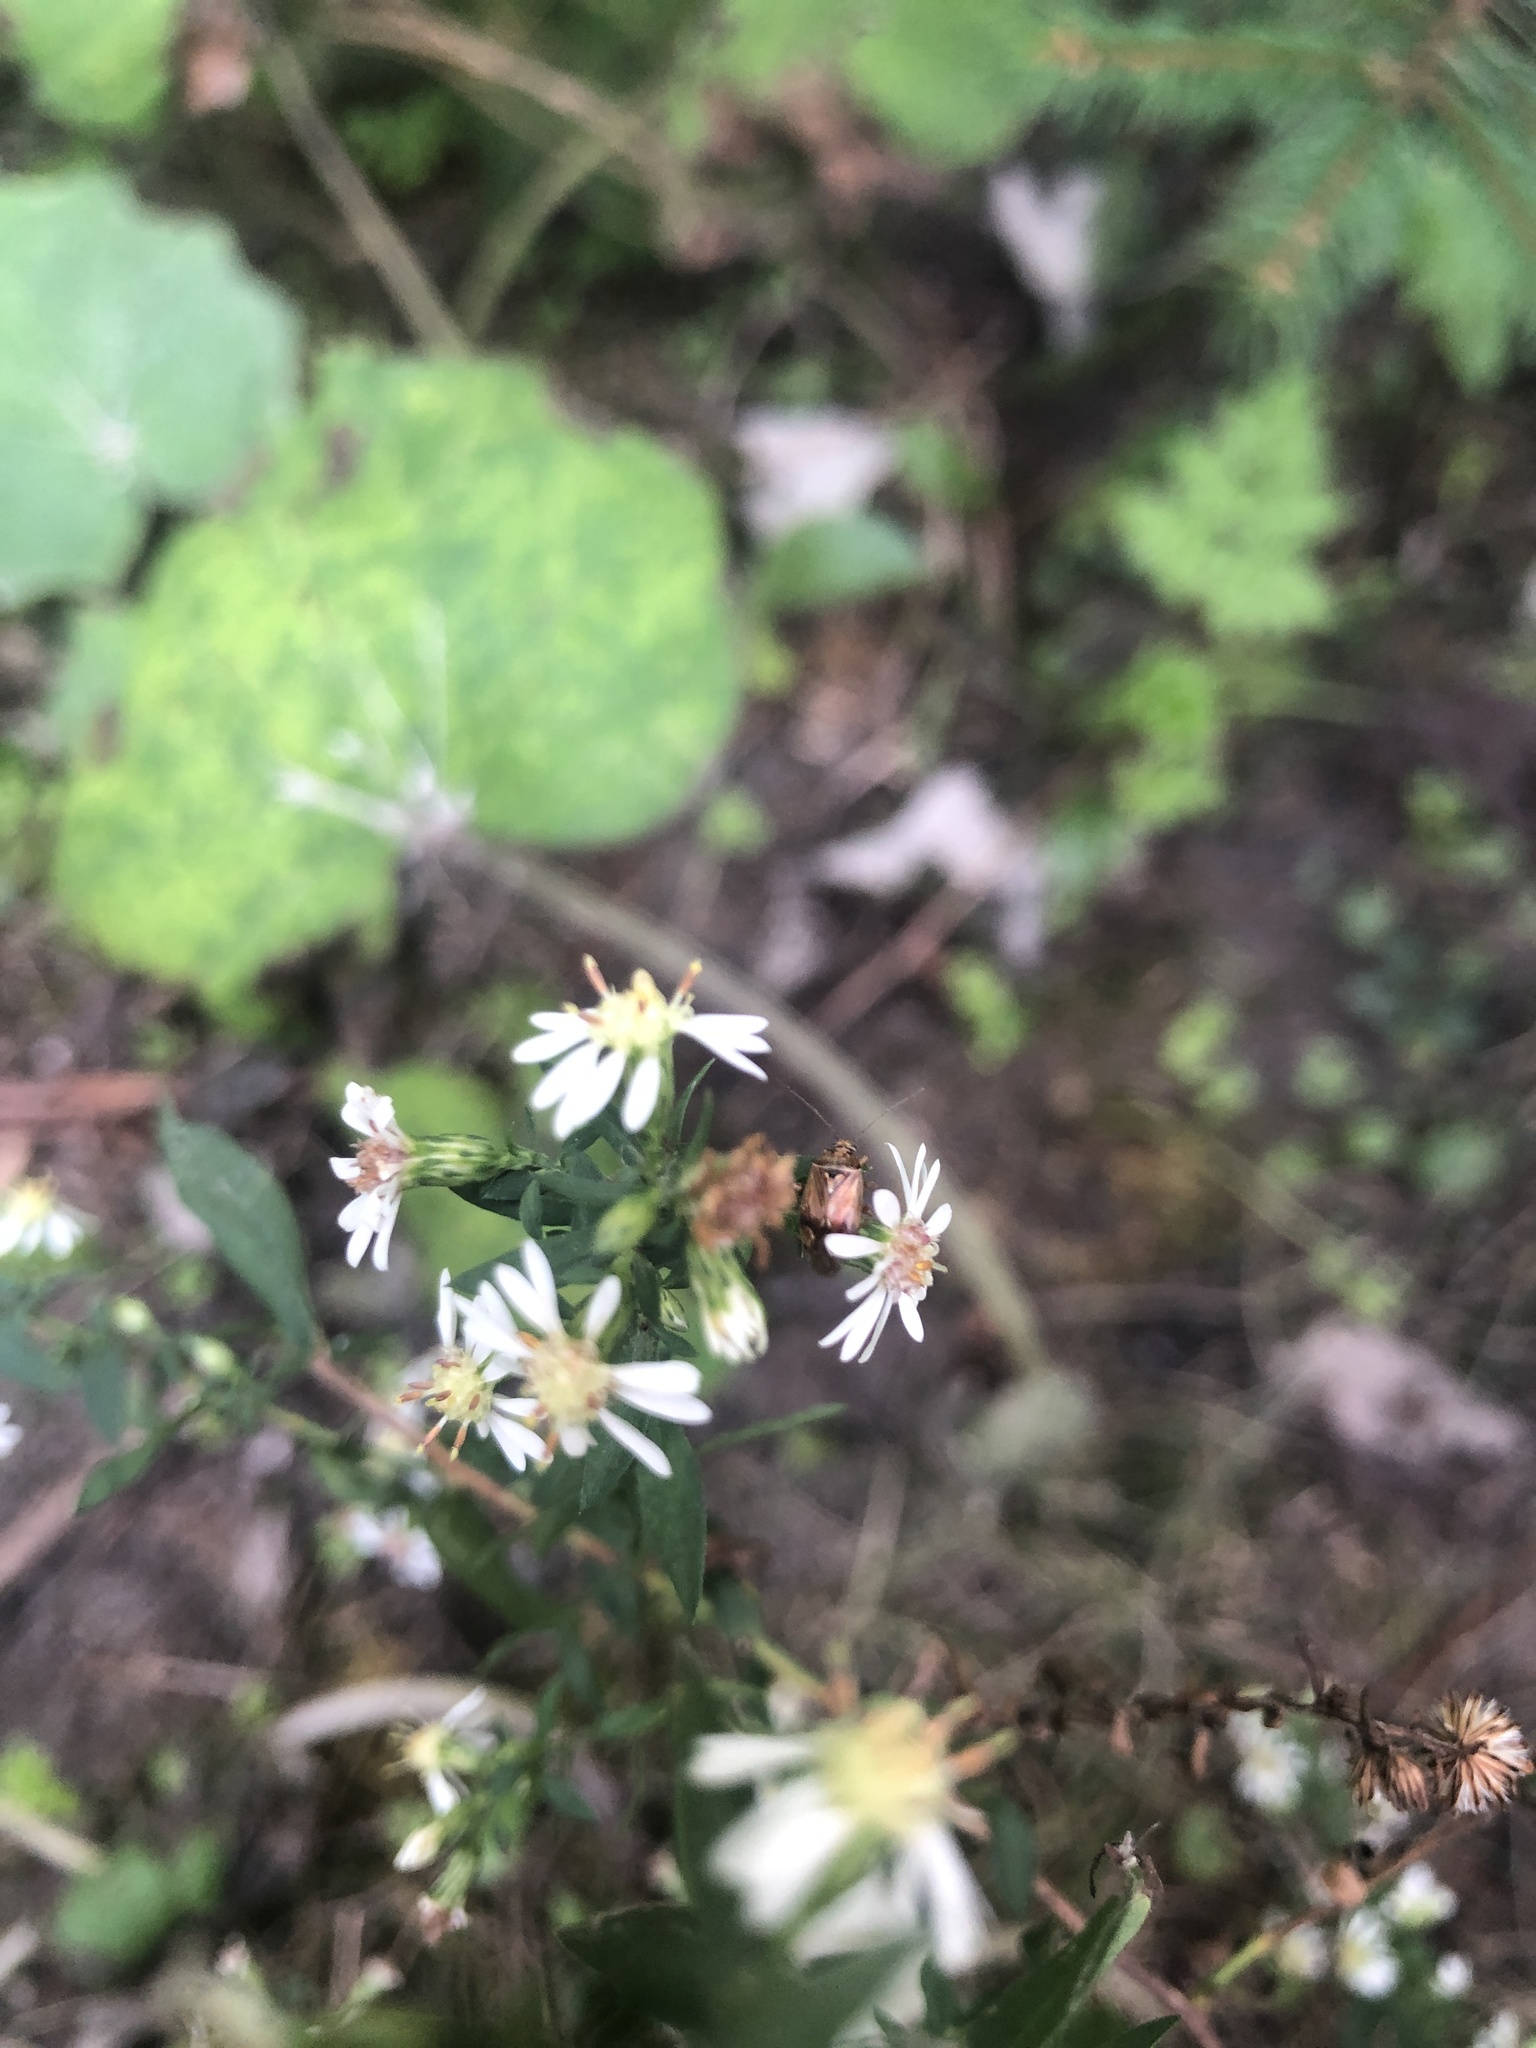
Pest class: lygus_bug